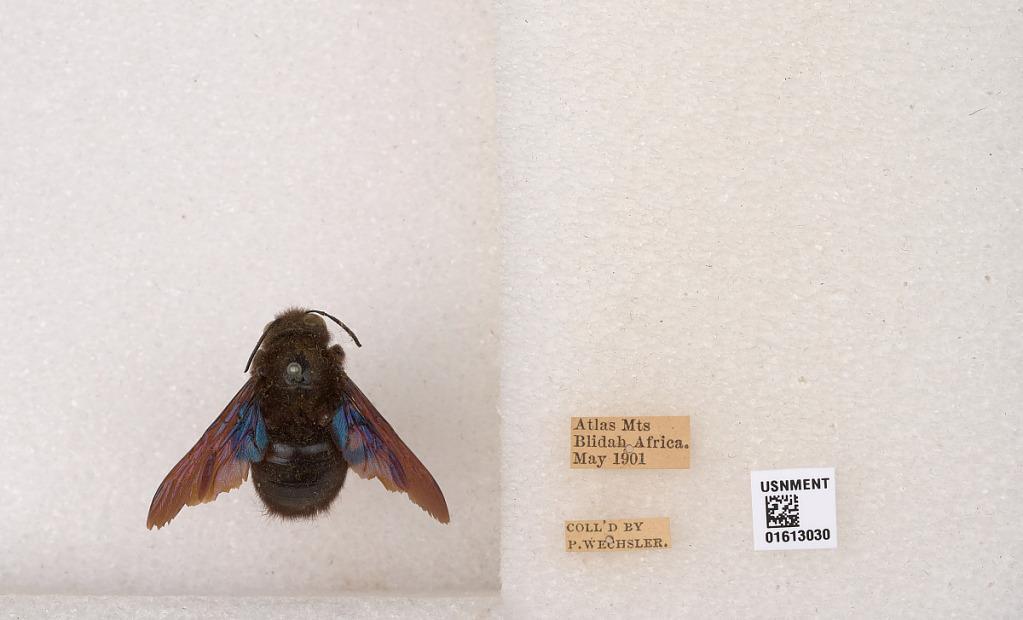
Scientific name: Xylocopa (Xylocopa) valga Gerstäcker
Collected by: P. Wechsler
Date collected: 1901-5-1
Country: Algeria
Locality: Atlas Mts., Blidah